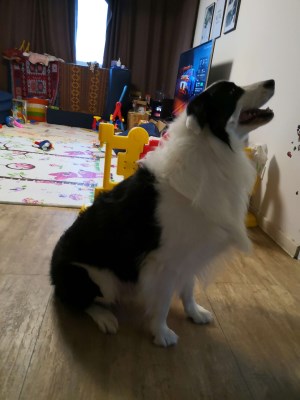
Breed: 2594-n000109-Border_collie